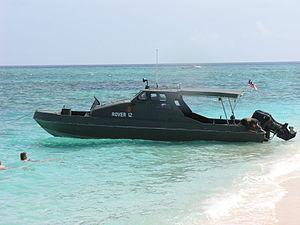
Sipadan est la seule île océanique de la Malaisie, avec une élévation de 600 mètres au-dessus du fond marin. Elle est située à l'est de la ville de Tawau dans la mer de Célèbes. L'île s'est formée à partir de coraux vivants qui se sont développés pendant des milliers d'années au sommet d'un volcan éteint.